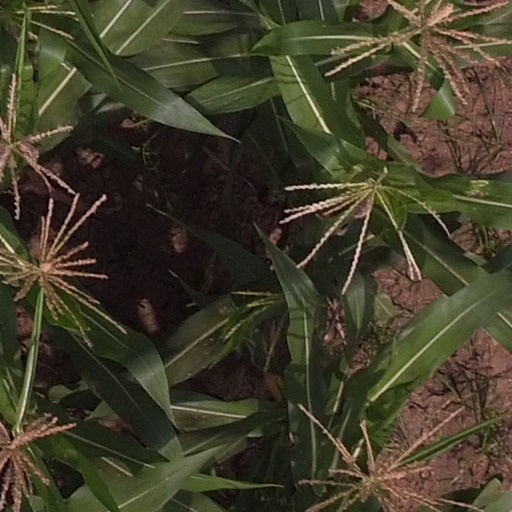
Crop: maize; corn